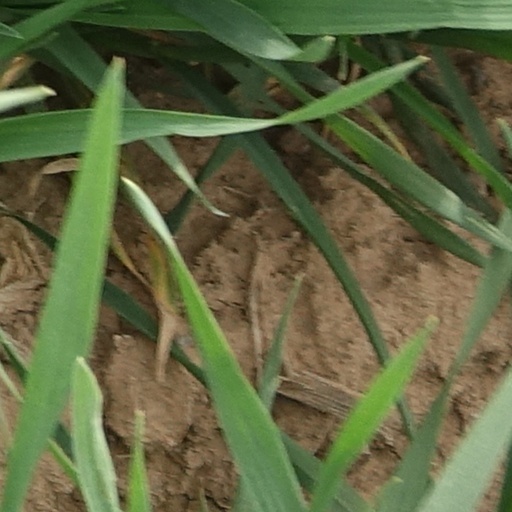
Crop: wheat